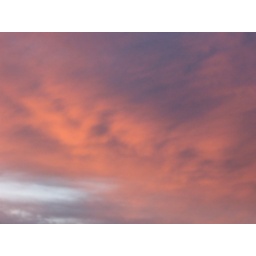
red sky in the morning sheperd`s warning   sunrise over bournemouth